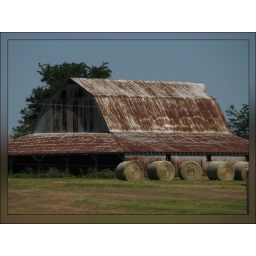
Freshly baled hay lined up outside a rusty old steel barn near Smithville, Missouri.